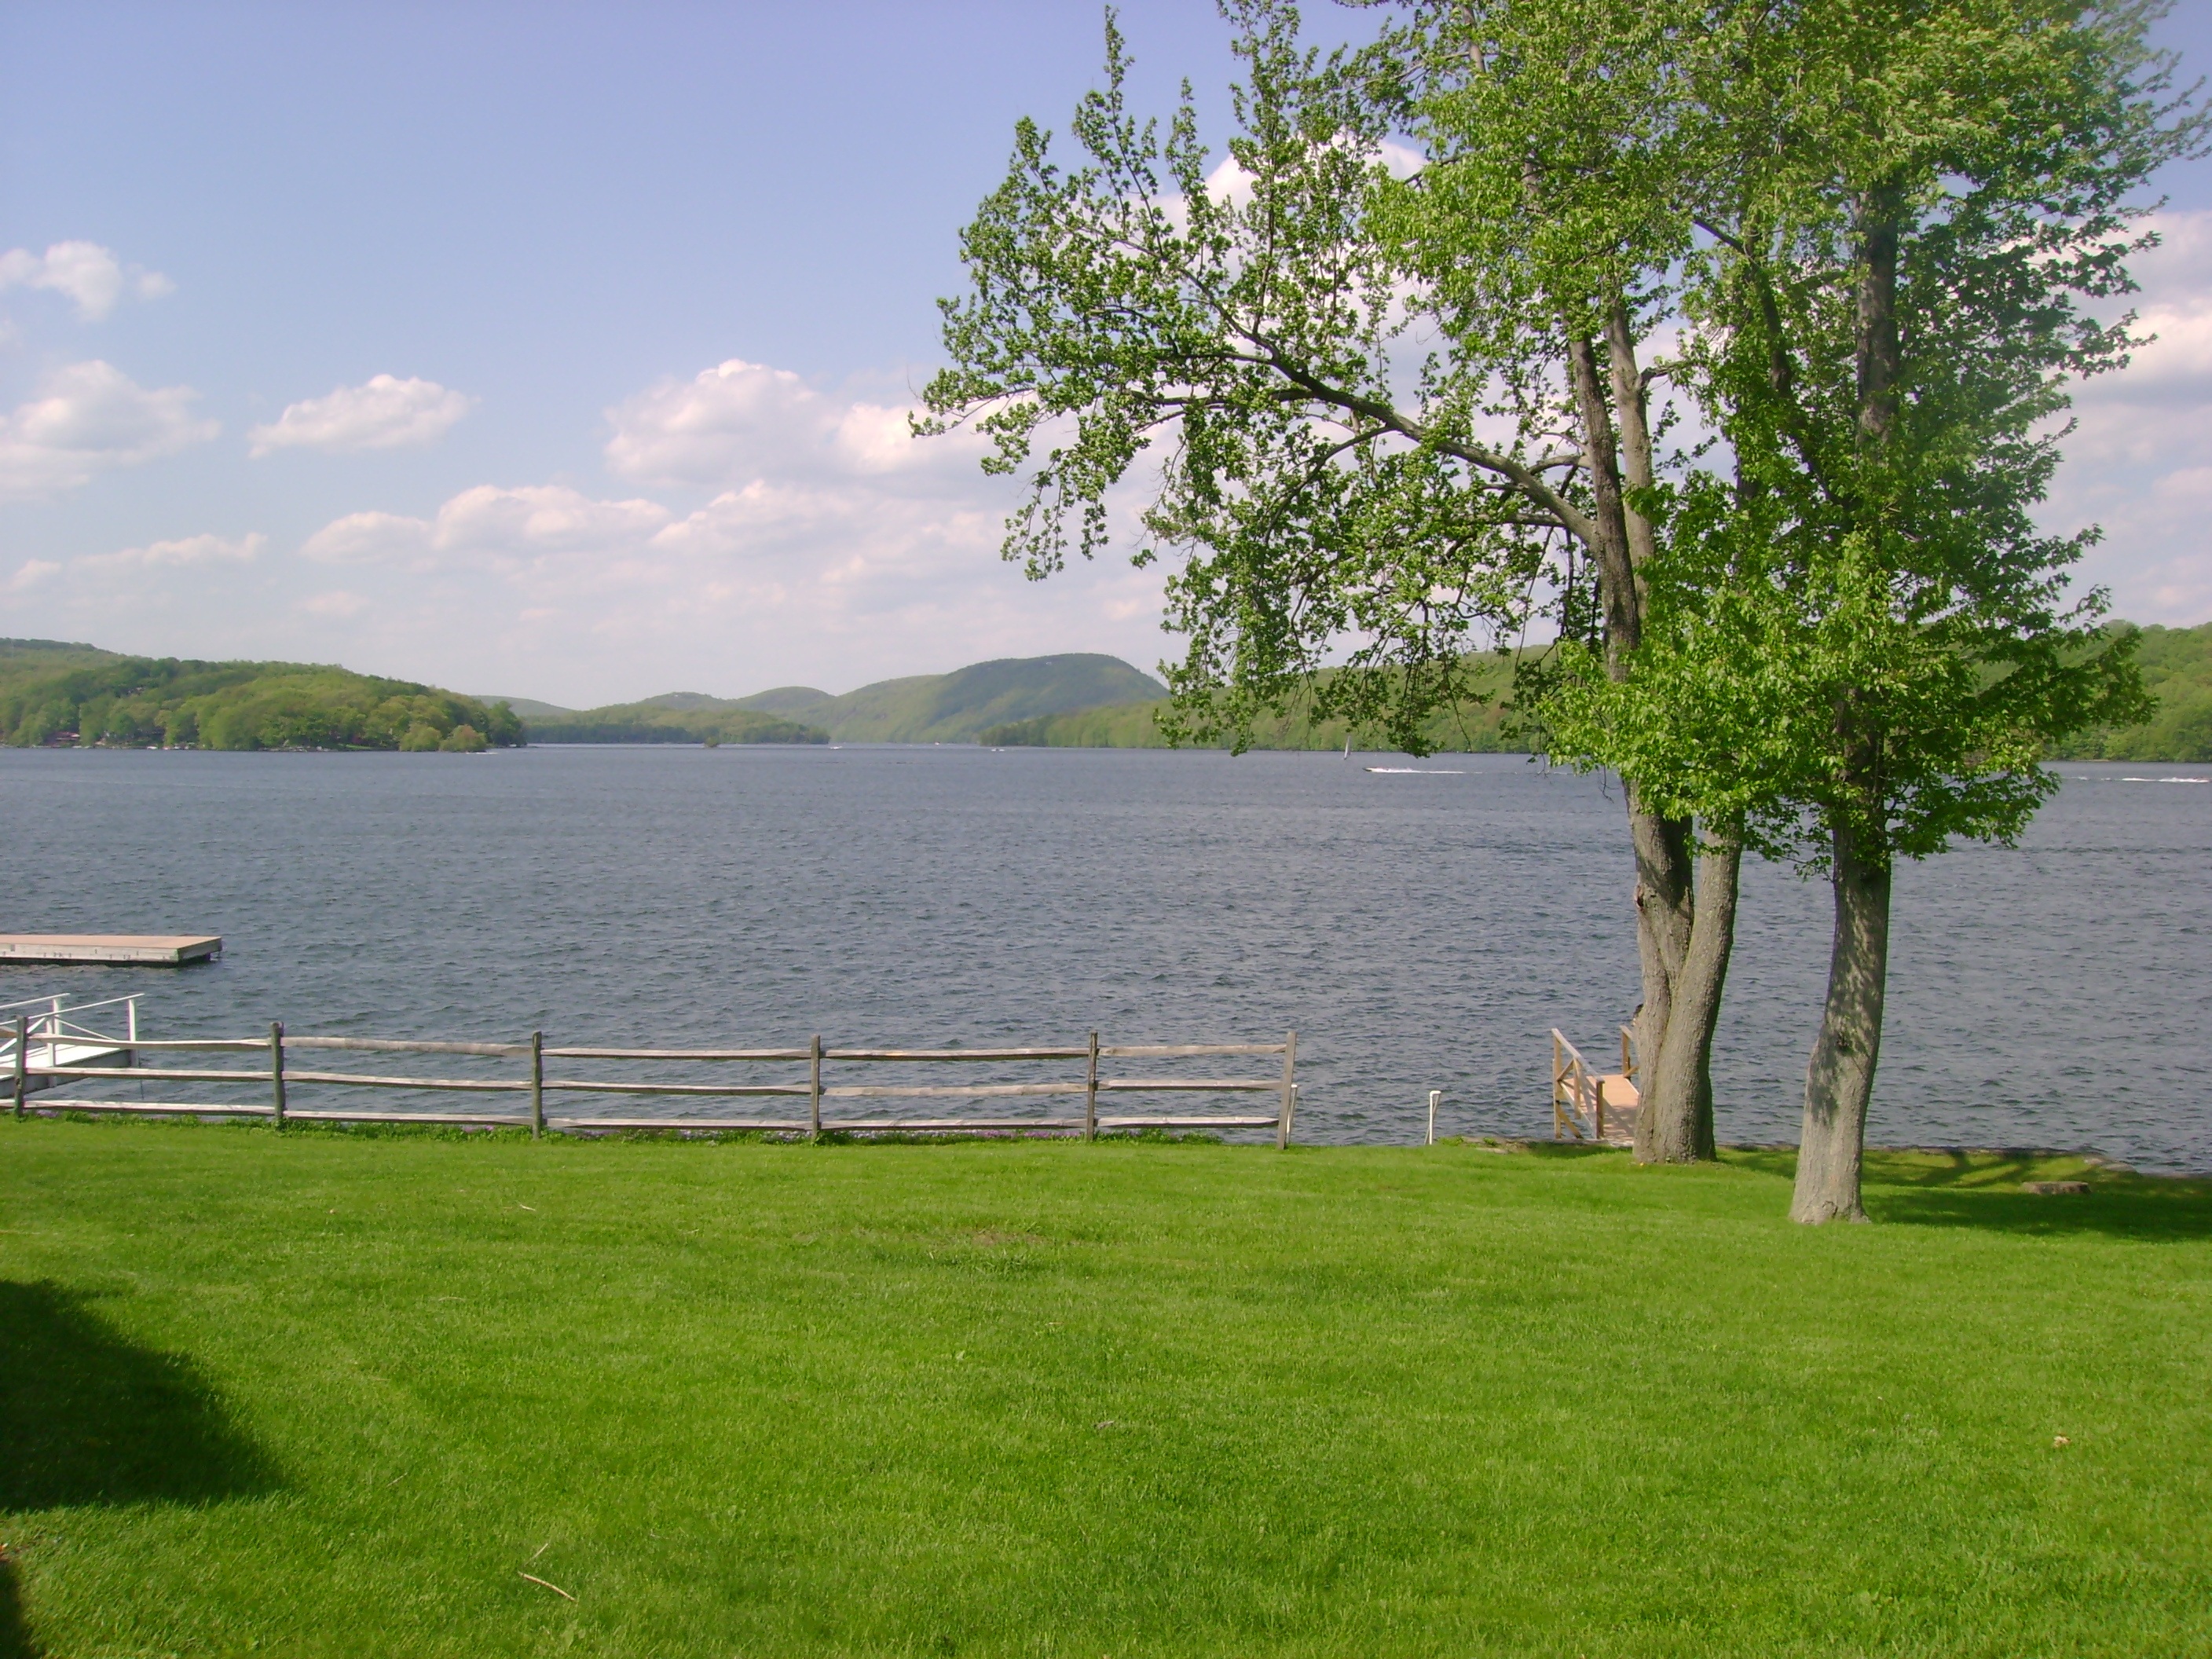
landscape, sea, tree, water, nature, grass, outdoor, sky, meadow, shore, lake, summer, green, bay, reservoir, estate